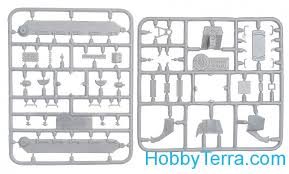
Label: Self Propelled Artillery